St. Nicholas' Church, Brzeg

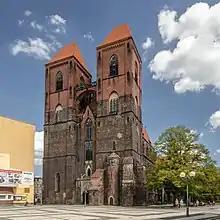
St. Nicholas' Church

St. Nicholas' Church in Brzeg, Poland, is a Gothic basilica built in the fourteenth century.